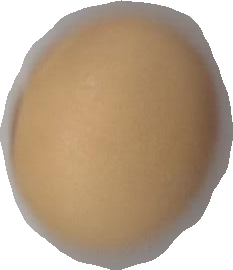
Variety: Dega